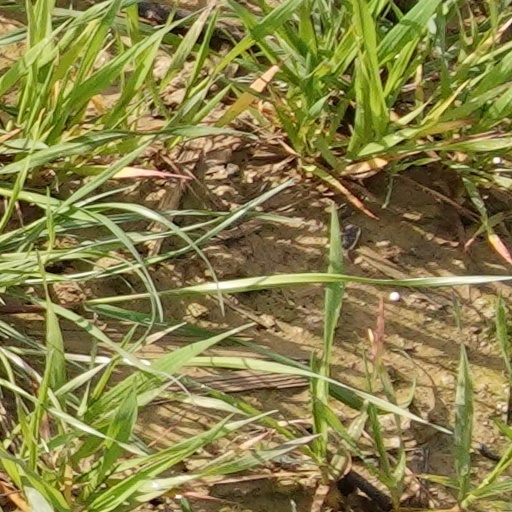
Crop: wheat